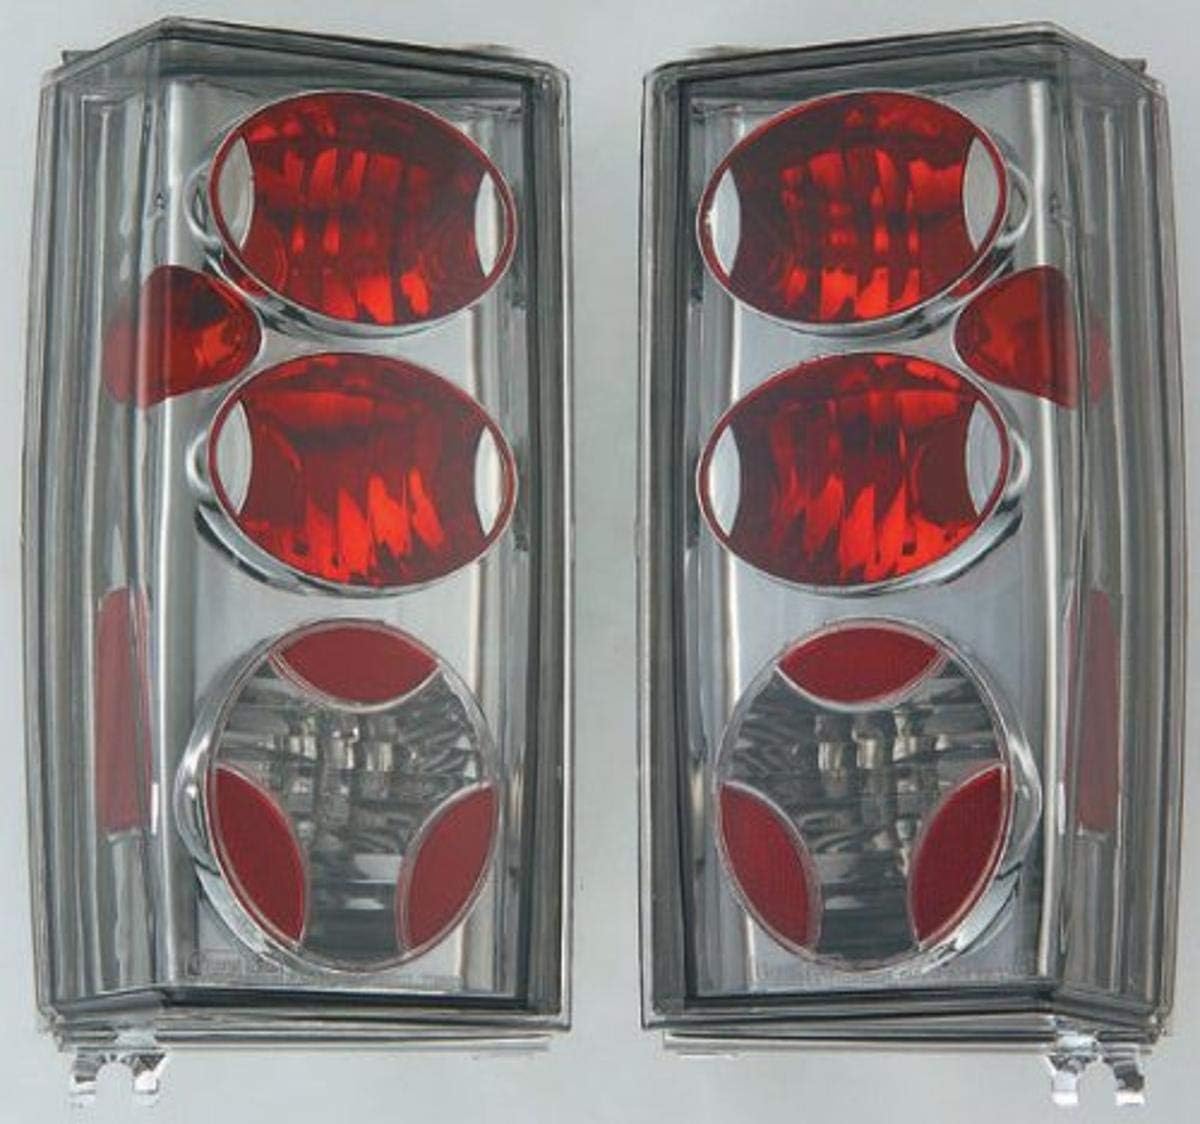
IPCW CWT-CE5003CS Crystal Eyes Platinum Smoke Clear Eyes Tail Lamp - Pair
Category: Automotive
Fully street legal and DOT approved, IPCW Tail Lights are designed for performance and quality. Whether you're completing a serious project, wanting to update your car, or in need to replace some faded or cracked factory lights, IPCW is the clear choice. Tight gaskets seal out moisture. Special heat vents prevent lens melting in extreme temps. And the sturdy clear housings allow maximum brightness. Best yet, your IPCW Lights are built to replace the factory units in mere minutes since no modifications are required. They are compliant with FMVSS-108/DOT/SAE. The Euro Tail Lights gives your ride a seriously customized look.
Features: Direct OEM fit replacement | Compliant with FMVSS-108/DOT/SAE | Better visibility and safer driving | Euro Tail Lights gives your ride a seriously customized look | Fully street legal